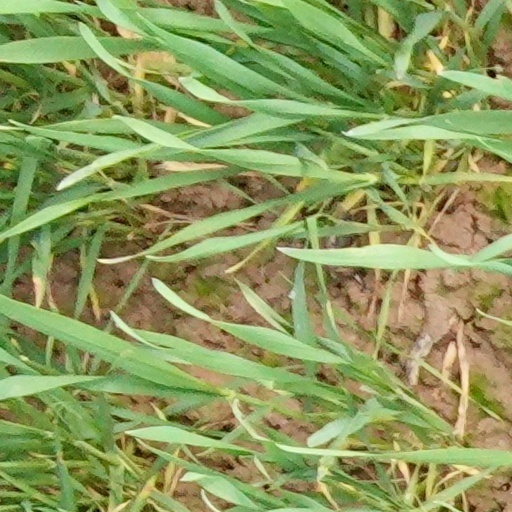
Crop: wheat